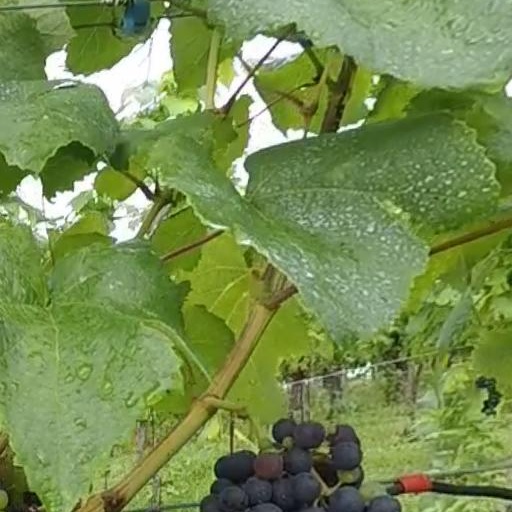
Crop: grape